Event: Nepal Earthquake
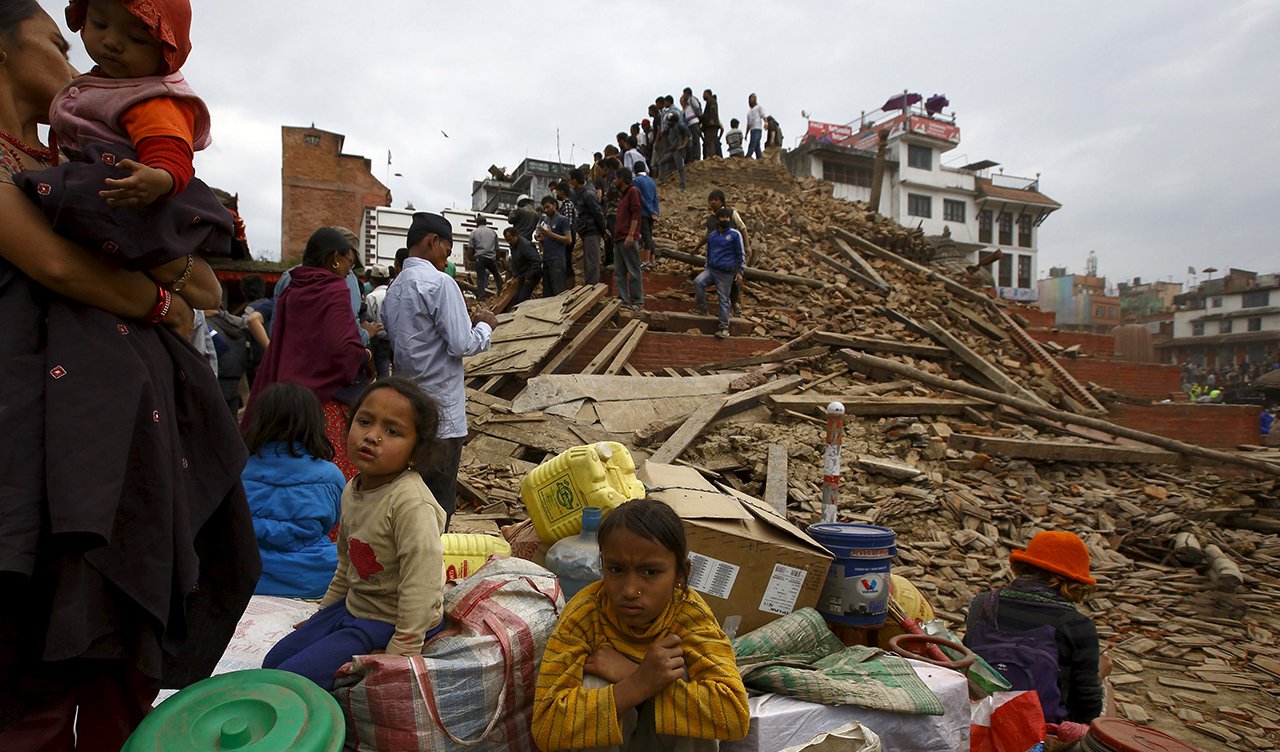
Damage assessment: damage